John Howard Appleton

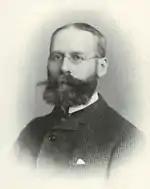

Appleton was born in Portland, Maine, February 3, 1844. He was graduated at Brown University with bachelor of philosophy degree in 1863, the following year became instructor in chemistry there, and in 1868 was elected professor of chemistry and applied arts which he held till his mandatory retirement at the age of 70 in 1914. He was State Sealer of Weights and Measures and also chemist for the State Board of Agriculture. He was a fellow of the American Association for the Advancement of Science and was named an honorary member of the American Institute of Chemistry in 1928. He died in Providence, Rhode Island on February 18, 1930. Appleton wrote 12 books on chemistry. They include “The Young Chemist” (Philadelphia, 1878); “Qualitative Analysis” (1878); “Quantitative Analysis” (1881); and “Chemistry of Non-Metals” (Providence, 1884).